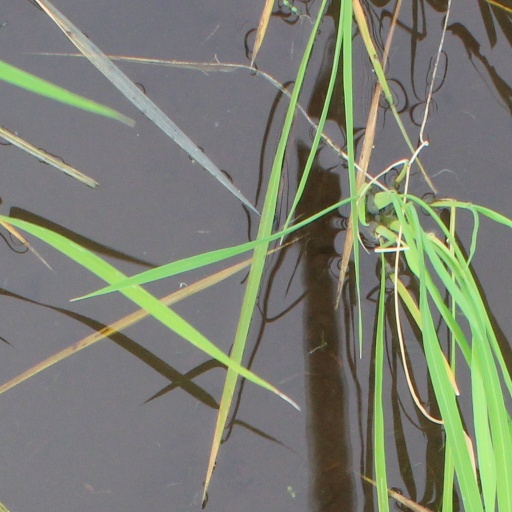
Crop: rice